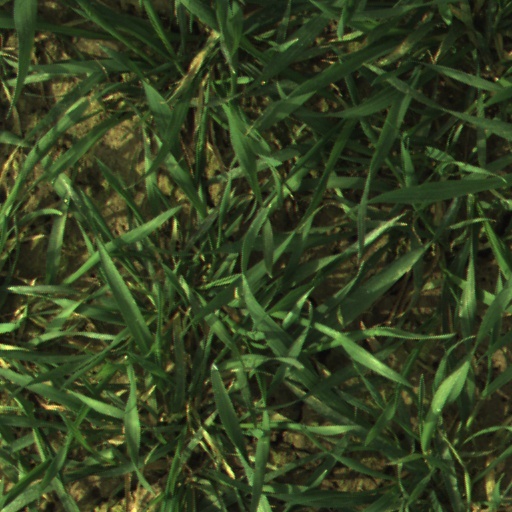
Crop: wheat